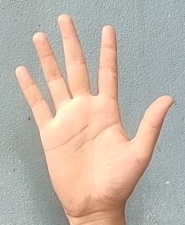
ASL sign: 5